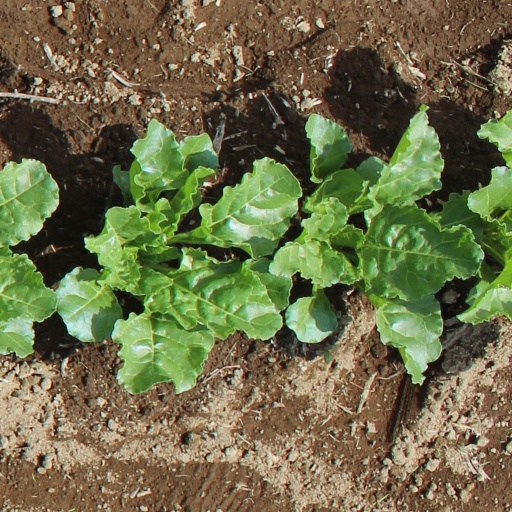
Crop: sugar beet